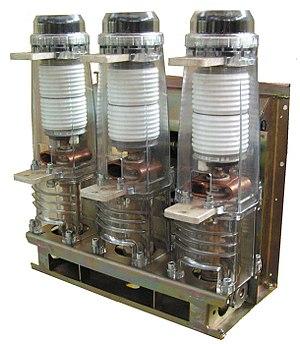
Aspirateur disjoncteur - interrupteur HV dans lequel le vide est un moyen pour éteindre l'arc. Un interrupteur à vide est conçu pour la commutation (turn-off opérations) d'un courant électrique - courants populaires et de court-circuit (défaut) des circuits (traduction Google)